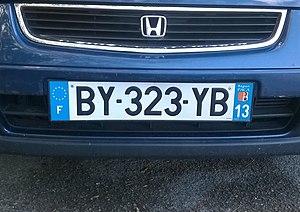
Immatriculation palyndromique